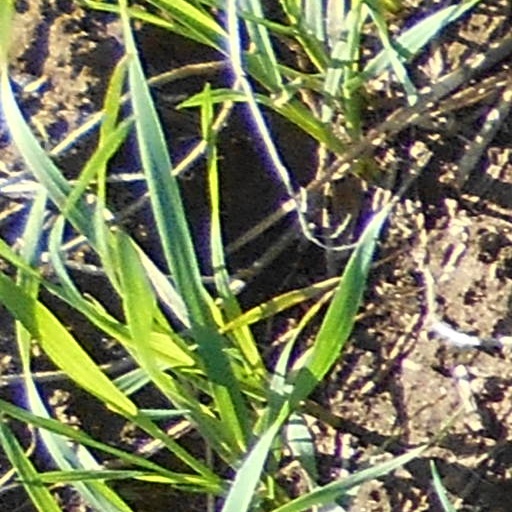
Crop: wheat